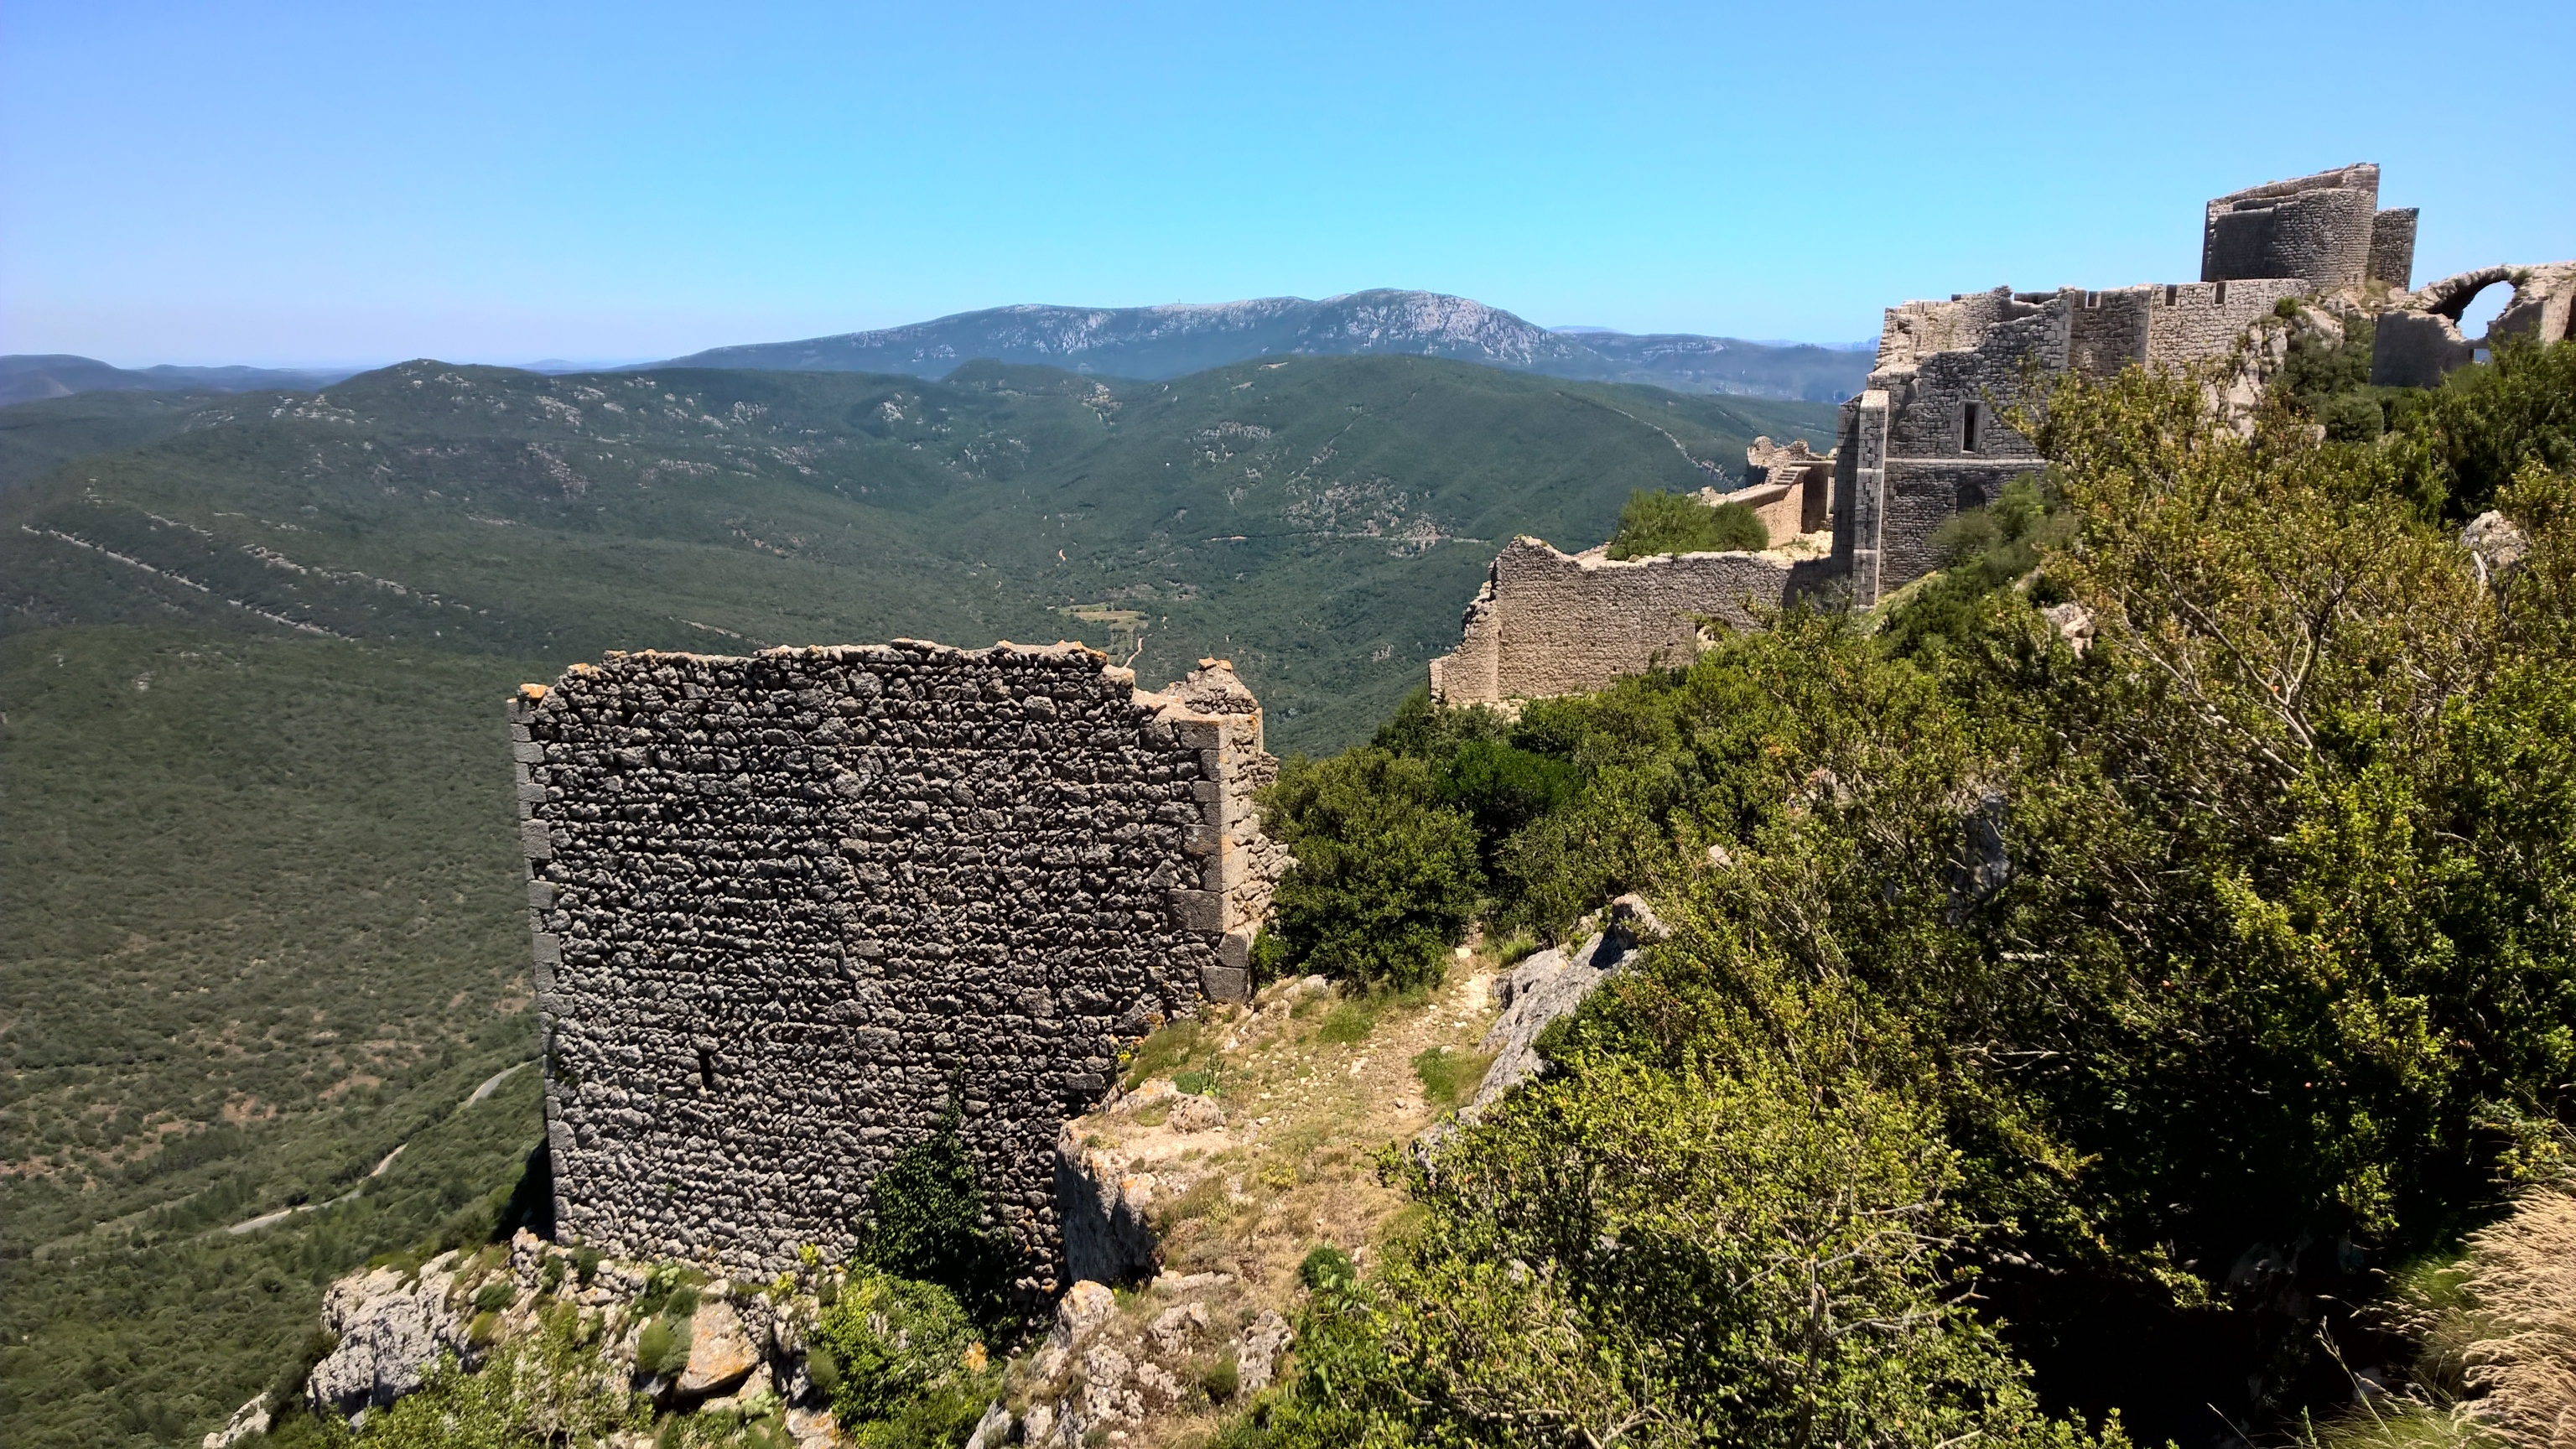
mountain, hill, valley, mountain range, panorama, village, cliff, france, castle, landmark, fortification, ruin, tourism, terrain, rocks, mountains, ruins, monastery, castles, views, pyrenees, historic site, ancient history, catalans, mountainous landforms